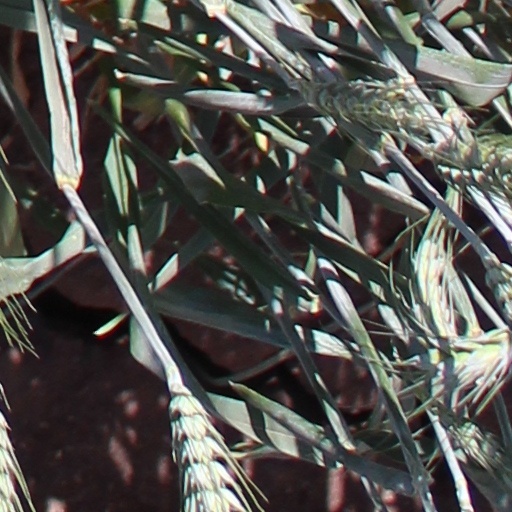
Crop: wheat